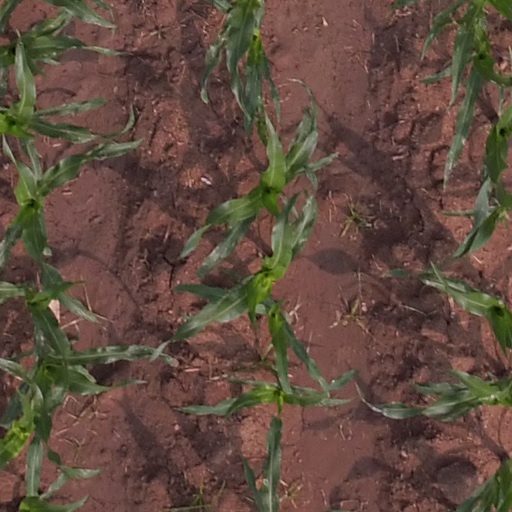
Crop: maize; corn